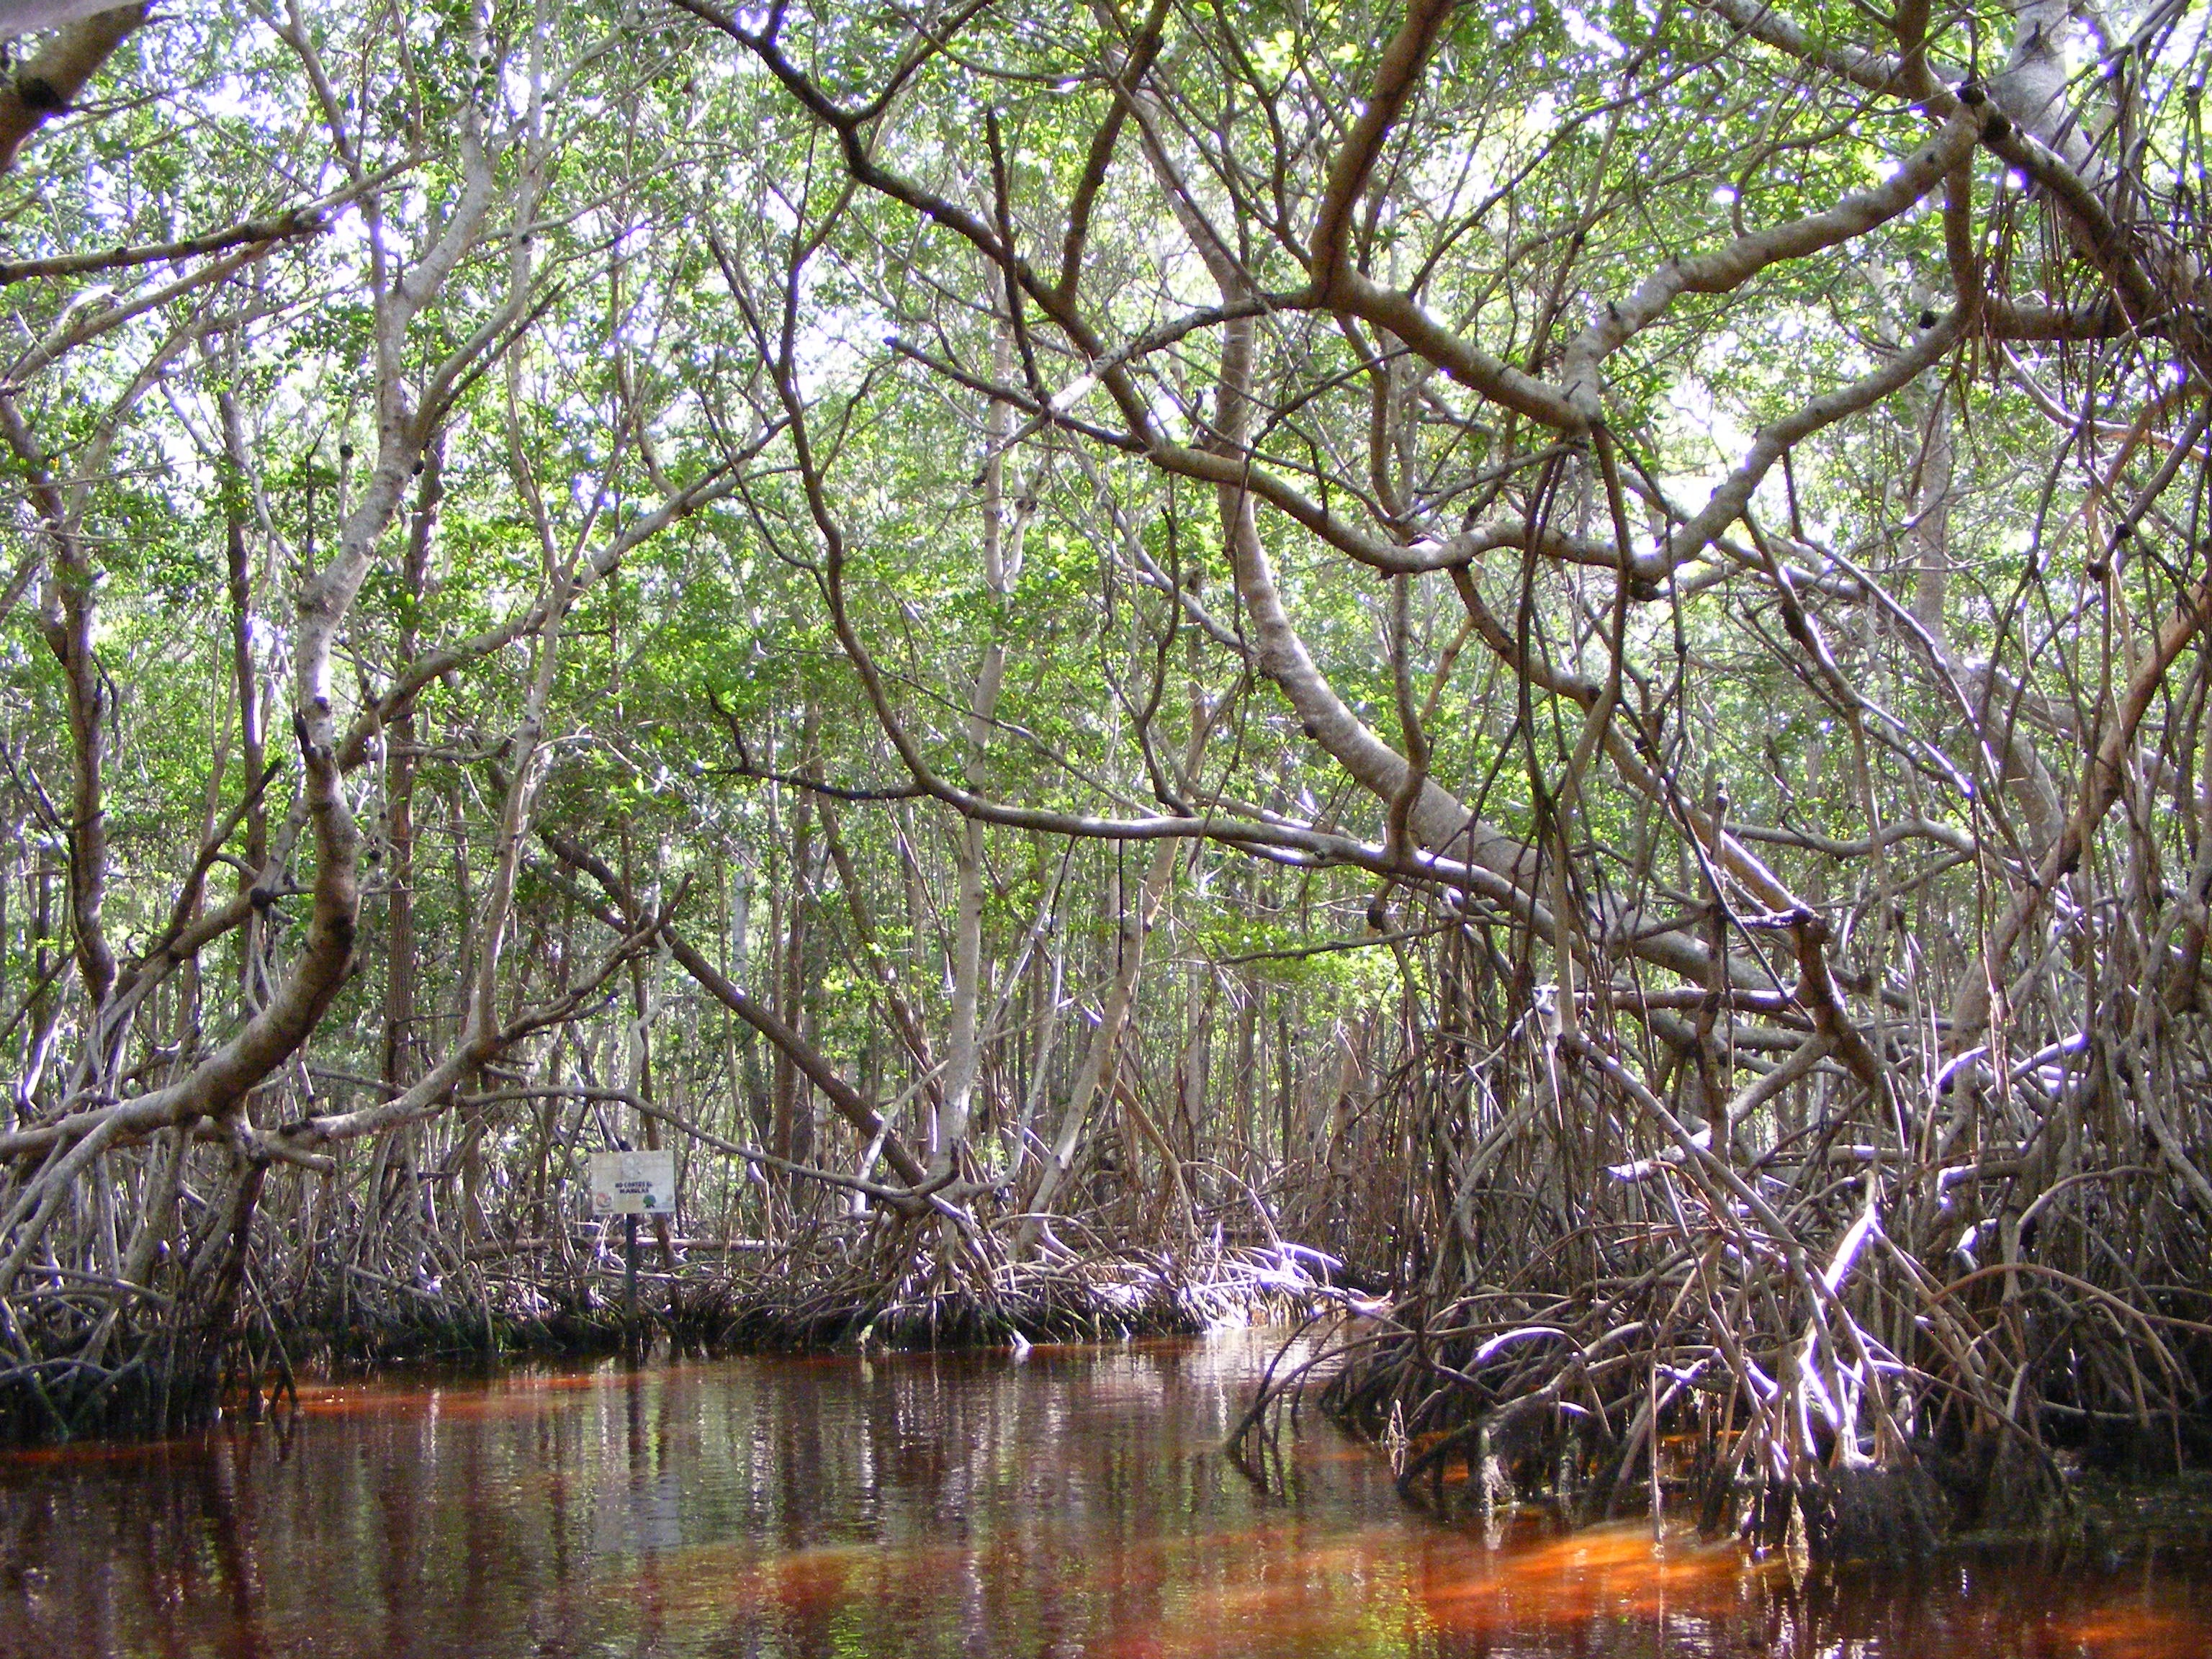
tree, water, nature, forest, swamp, branch, plant, leaf, flower, river, pond, autumn, waterway, trees, mexico, wetland, mangrove, woodland, habitat, ecosystem, natural environment, woody plant, bayou, celestun, yucatan mexico